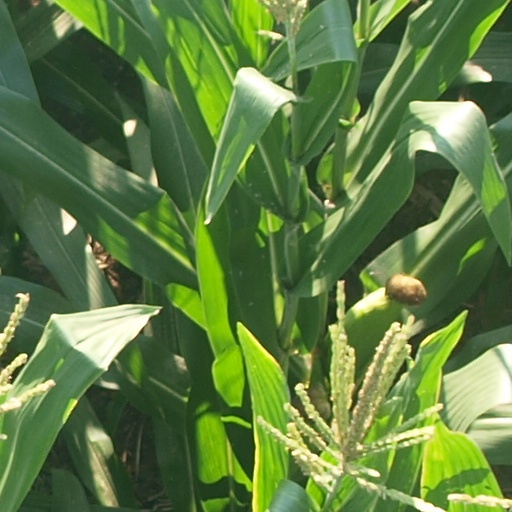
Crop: maize; corn